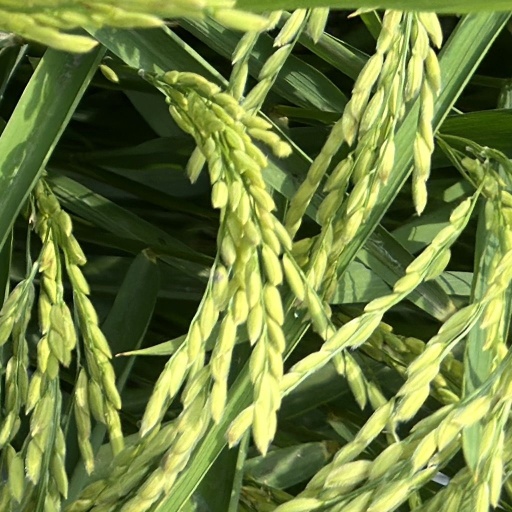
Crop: rice